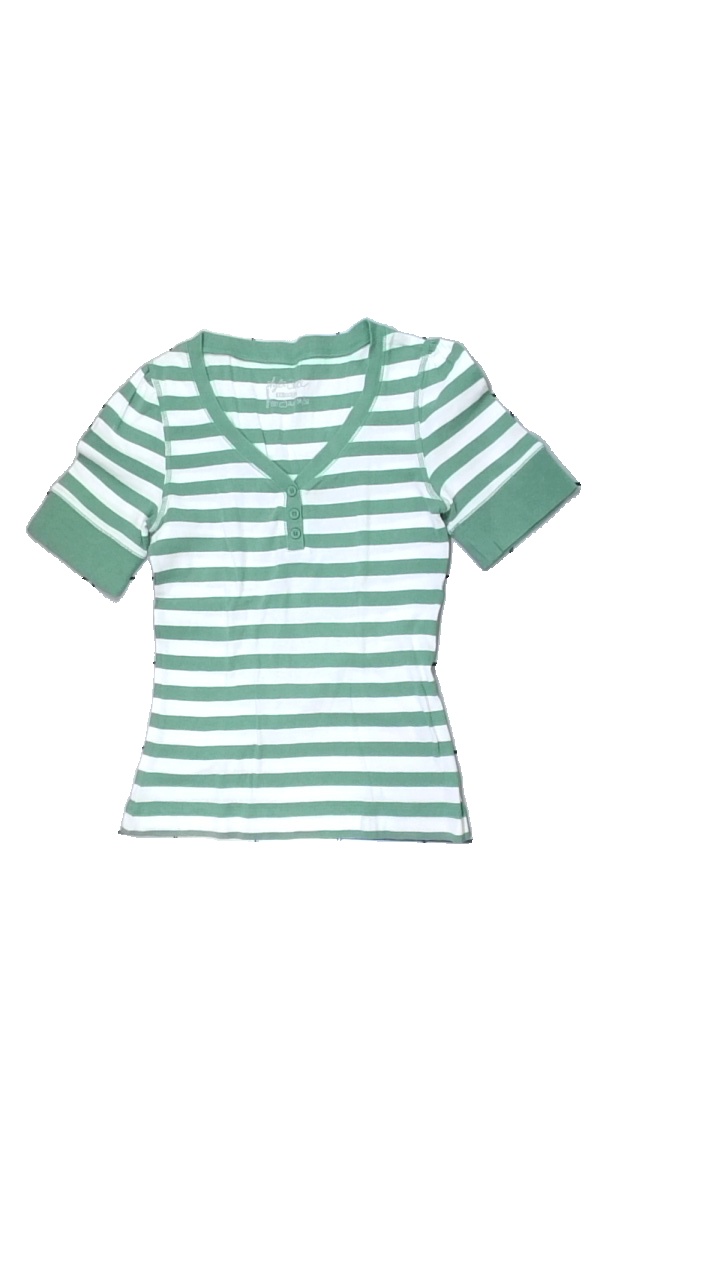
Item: T-shirt (Ladies)
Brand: Kappahl
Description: randig t-shirt
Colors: Green, White
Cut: V-collar
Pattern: Striped
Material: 100% bomull
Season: All
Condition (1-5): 4
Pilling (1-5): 4
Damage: luddigt
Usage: Reuse
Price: <50